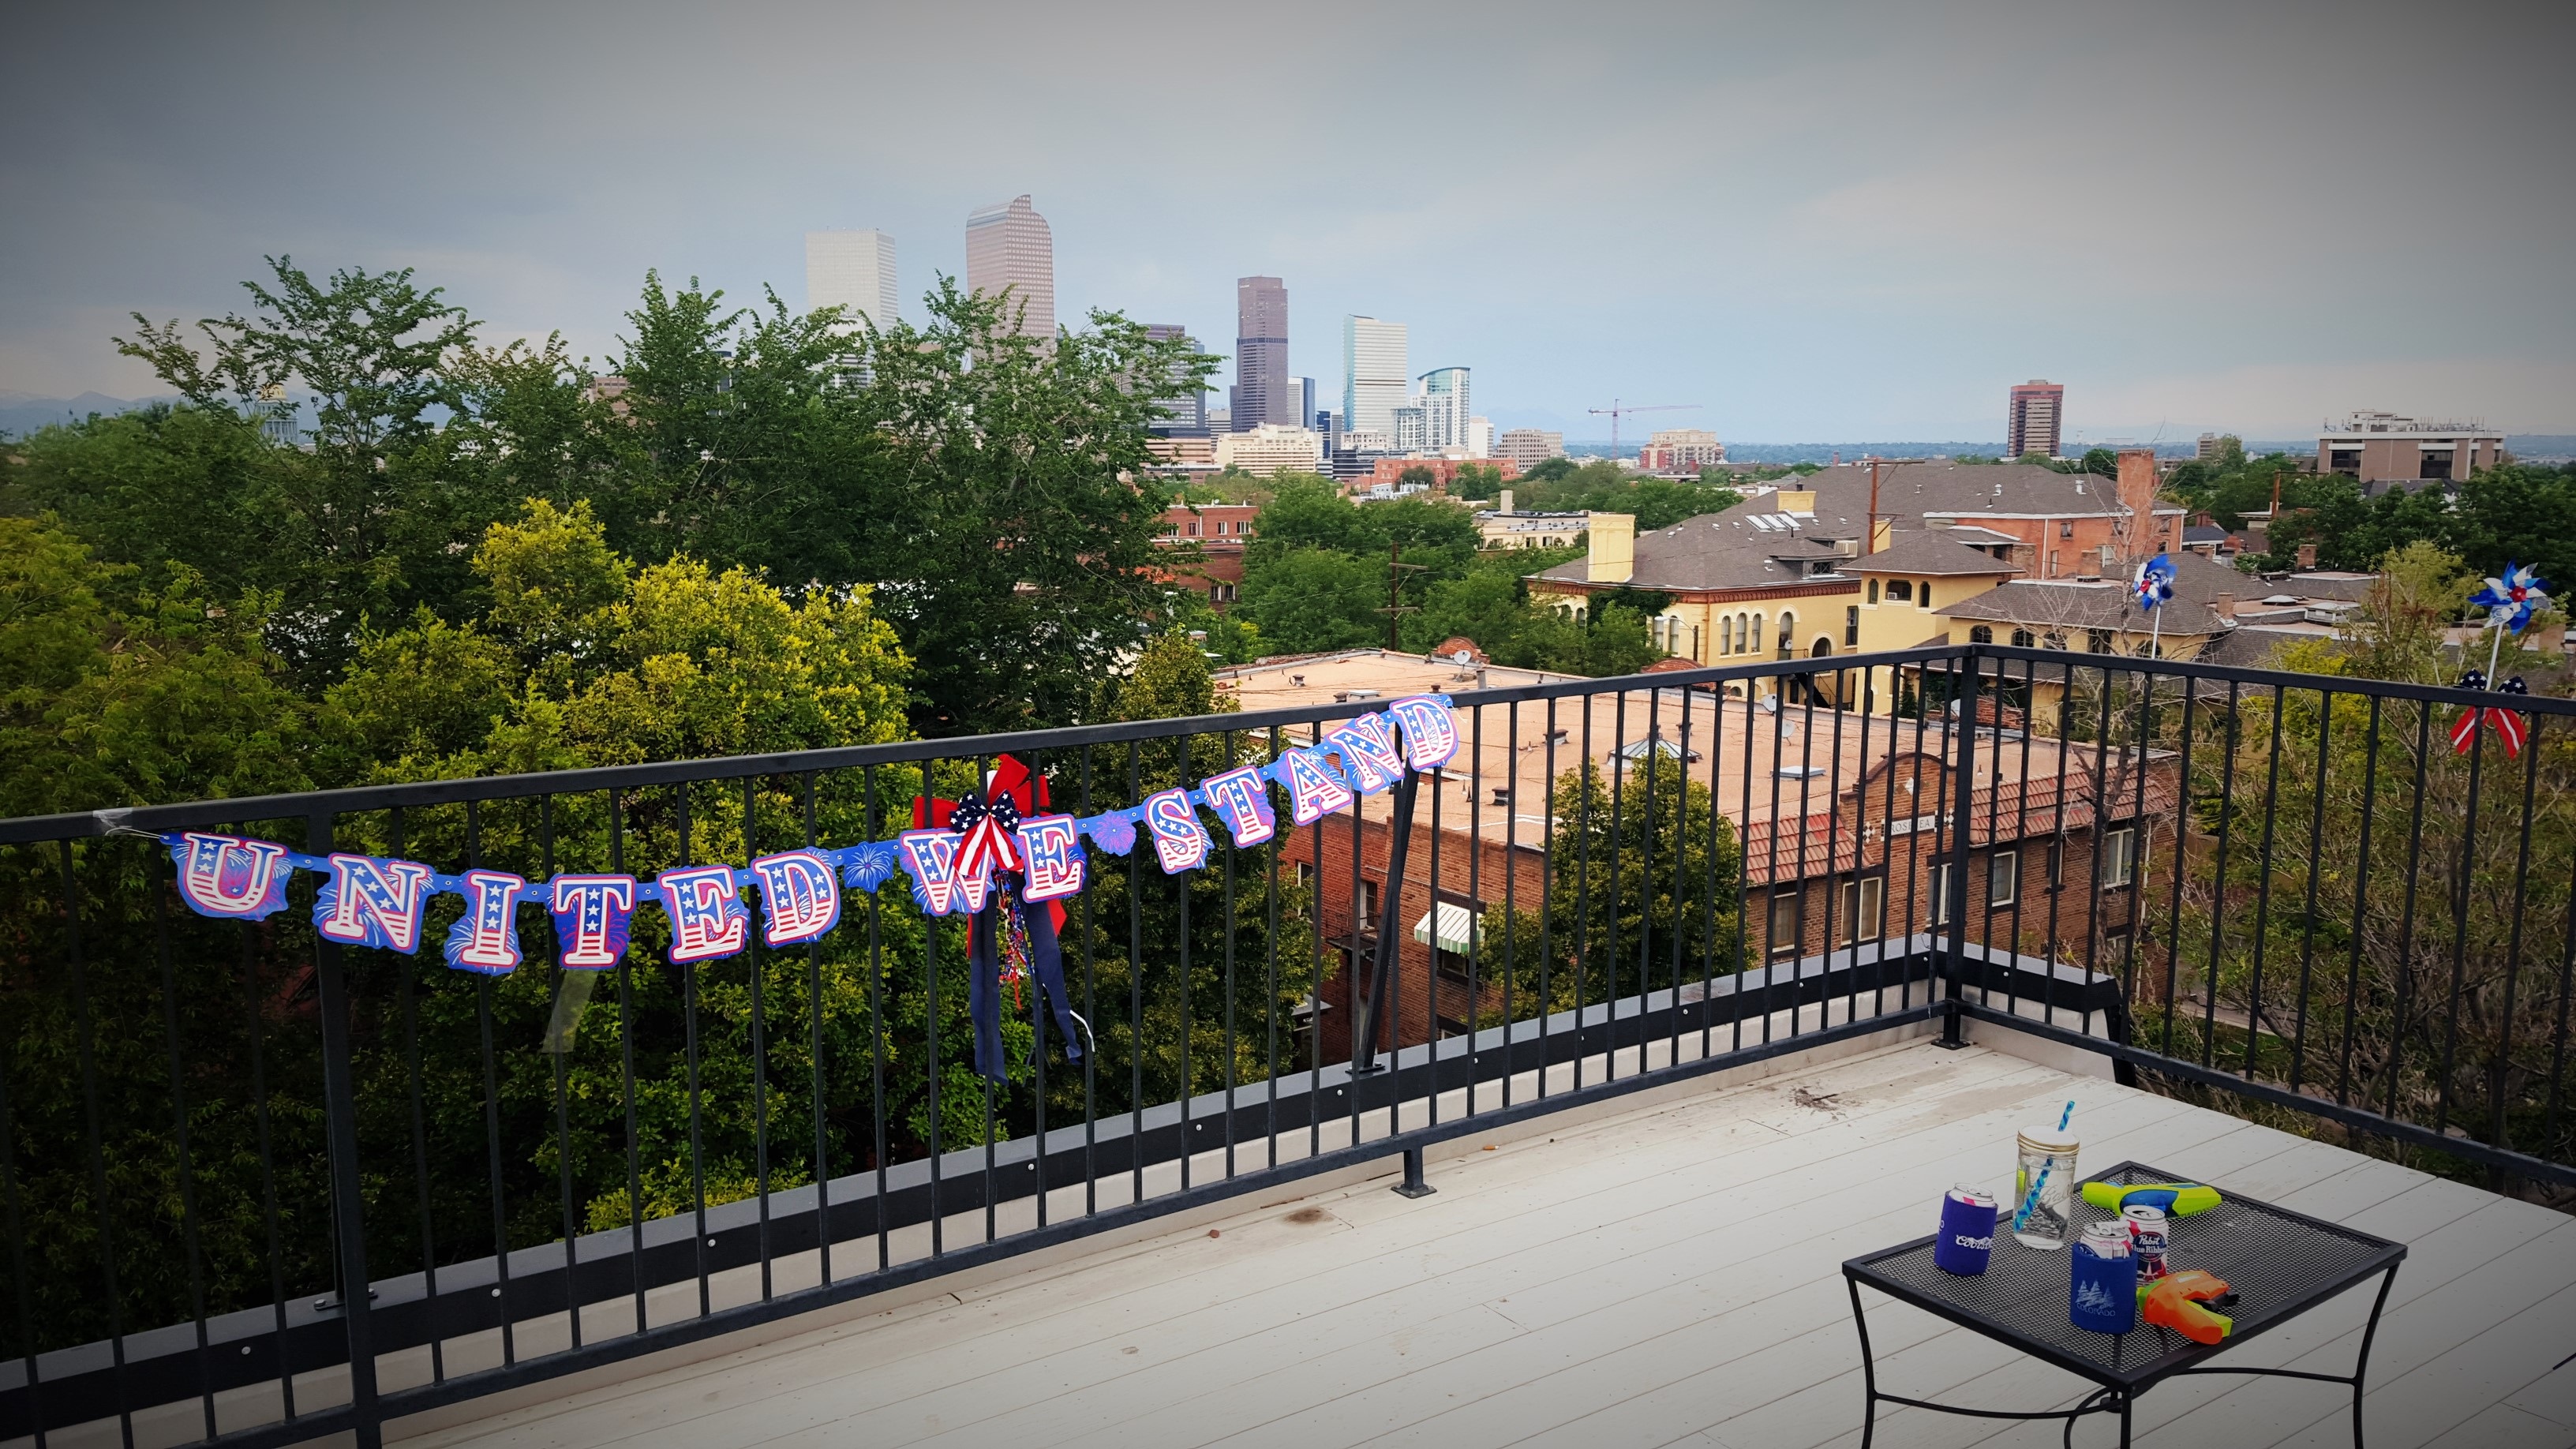
white, city, country, cityscape, celebration, red, symbol, flag, park, usa, american flag, holiday, blue, freedom, independence day, stars and stripes, patriotism, national, memorial, july, american, patriot, stars, playground, stripes, day, united, 4th, independence, fourth, states, patriotic, democracy, election, july 4th, urban area, residential area, american flag background, human settlement, the of july, the of july background